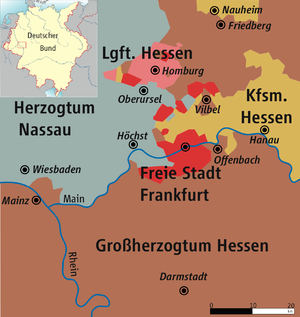
La Ville libre de Francfort fut une république créée en 1815 qui était issue d’une partie du grand-duché de Francfort. Elle se composait de la ville de Francfort, ainsi que d'un territoire situé sur les deux rives du Main et borné au Nord et au Nord Est par l'électorat de Hesse, au Sud par le grand-duché de Hesse, et à l'Ouest par le duché de Nassau.